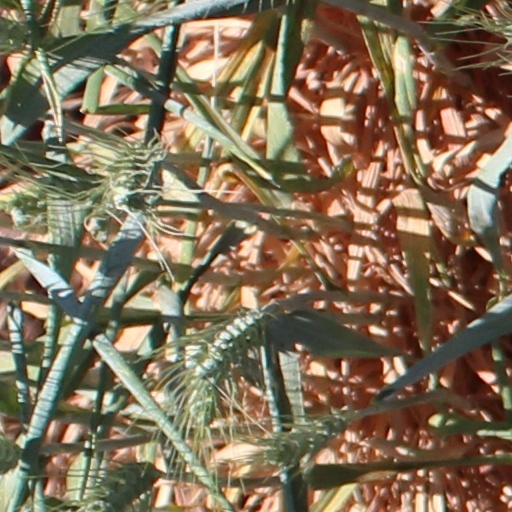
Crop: wheat